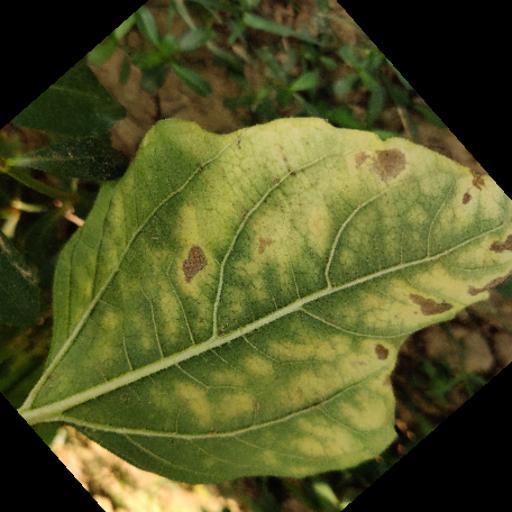
Label: Downy_mildew